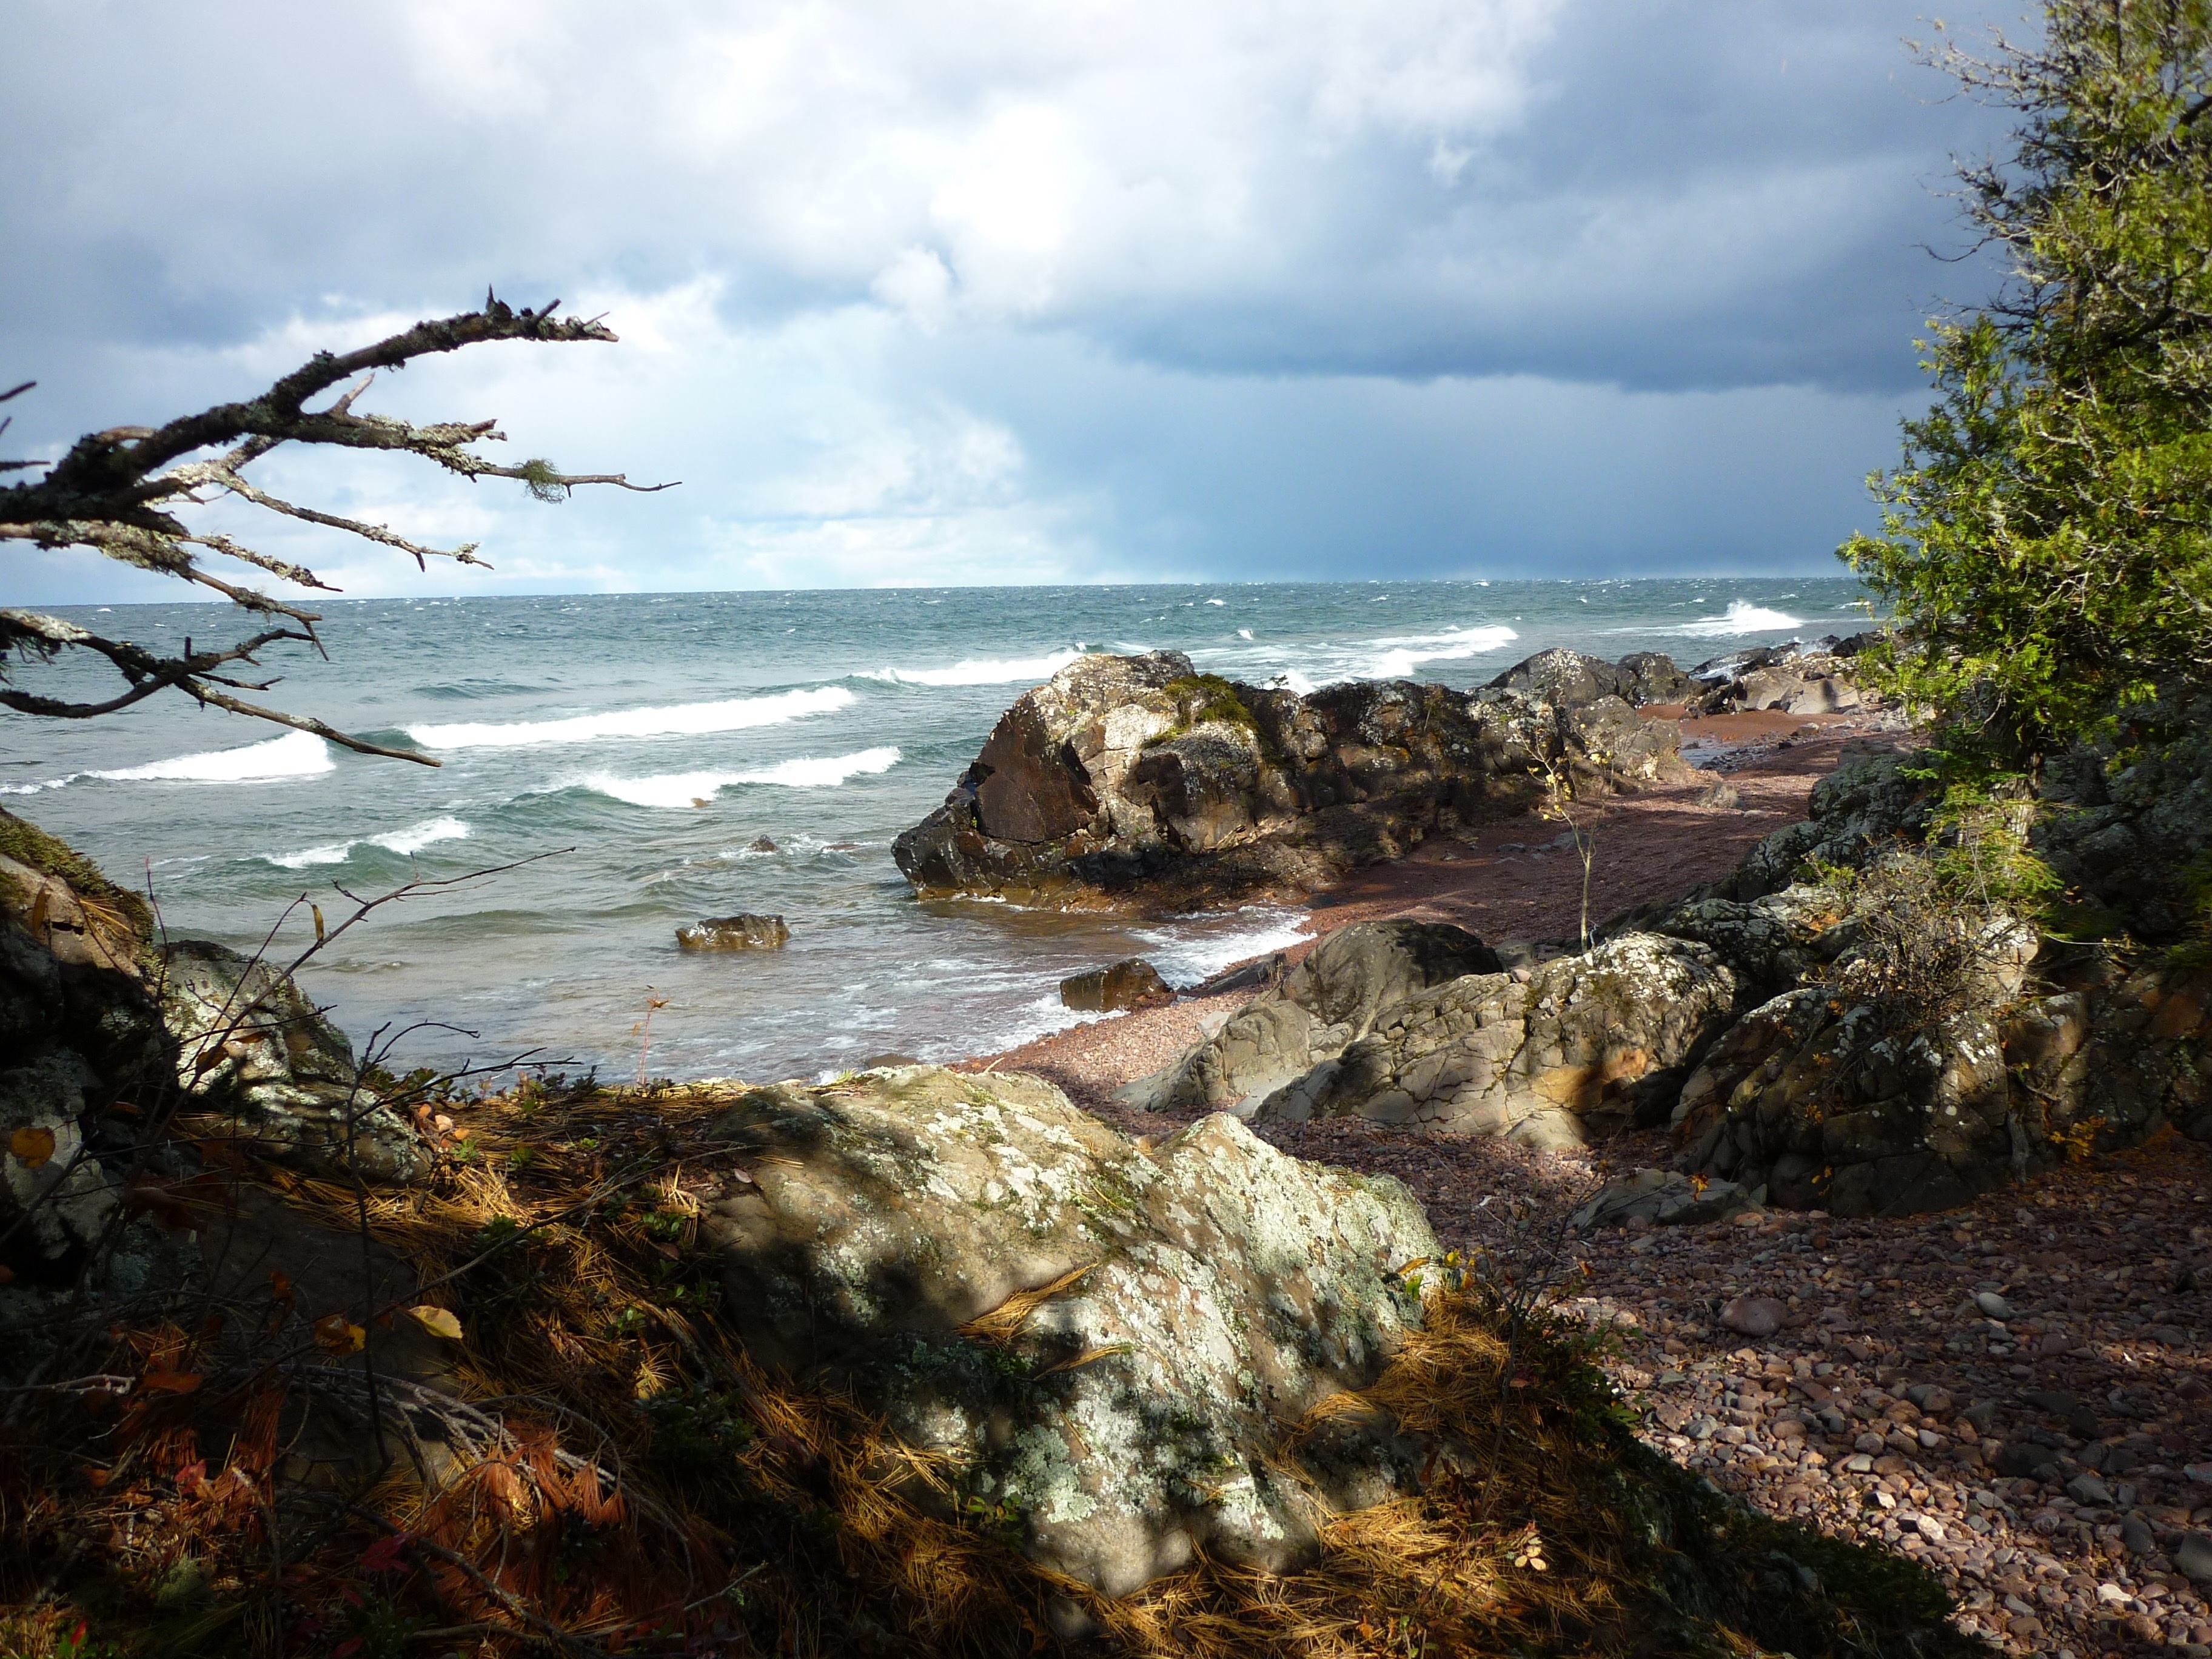
beach, landscape, sea, coast, tree, water, nature, rock, ocean, wilderness, mountain, sky, shore, lake, coastline, cliff, cove, autumn, bay, peninsula, terrain, material, body of water, trees, waves, clouds, great, geology, stormy, upper, michigan, windy, lake superior, geographical feature